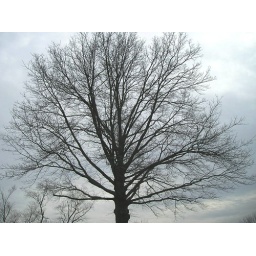
This tree lives outside my front door in the green space. It's a lovely old tree.